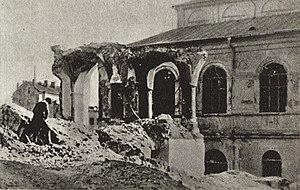
"L'histoire des Juifs à Lublin remonte à environ 700 ans, quand Lublin a obtenu les droits de ville. Profitant de longues périodes de tolérance religieuse et de prospérité économique, la communauté juive de Lublin a prospéré. Lublin a été un symbole de l'orthodoxie juive, du développement de l'hébreu et du yiddish, et du développement de la science juive. Pour cette raison elle a été surnommée l'""Oxford juive"" ou la ""Jérusalem du Royaume de Pologne"".